Schattenhalb

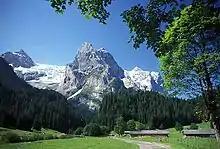
Rosenlaui glacier and the Reichenbachtal in Schattenhalb

Schattenhalb has an area of . As of 2012, a total of or 26.6% is used for agricultural purposes, while or 39.3% is forested. The rest of the municipality is or 2.2% is settled (buildings or roads), or 1.2% is either rivers or lakes and or 30.6% is unproductive land.